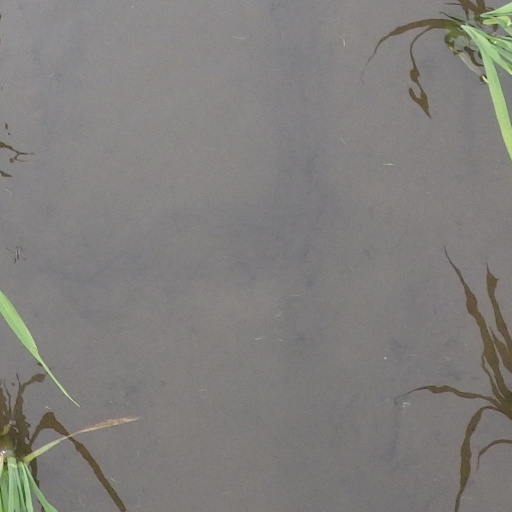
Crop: rice